Massacre Gun

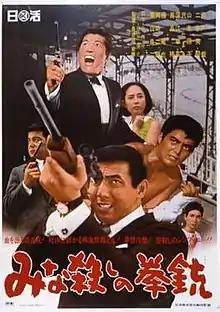

is a 1967 Japanese yakuza film directed by Yasuharu Hasebe.